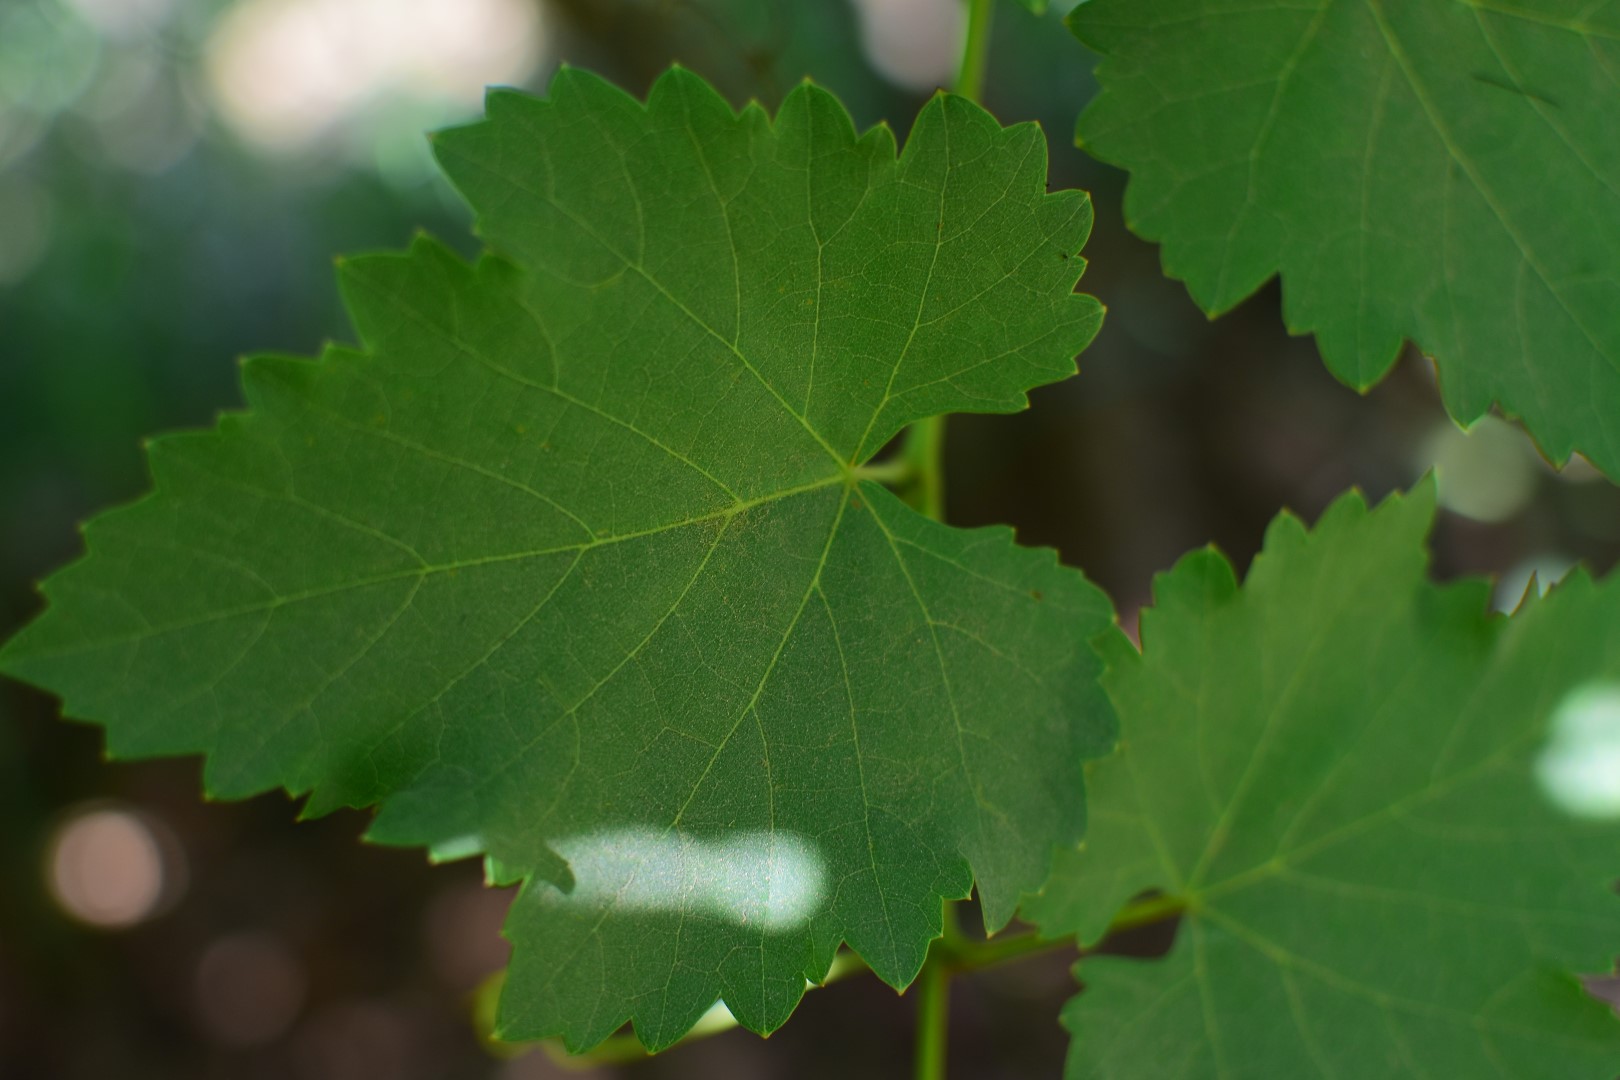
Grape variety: Frinsi